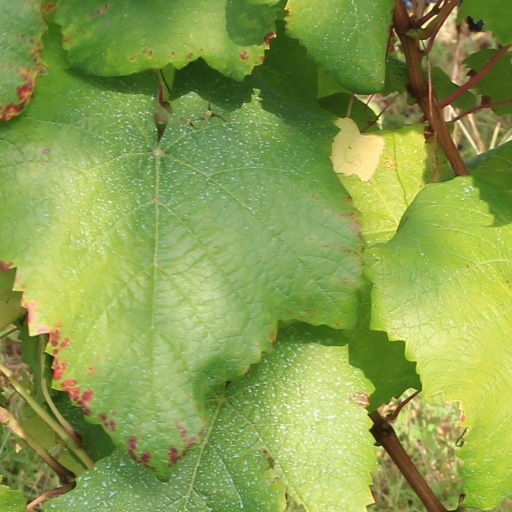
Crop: grape